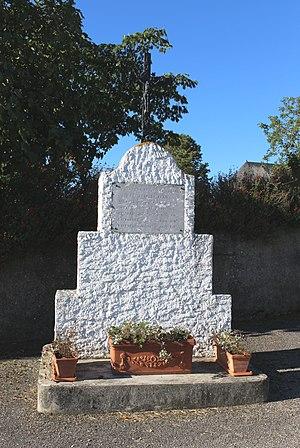
Monument aux morts de Coussan (Hautes-Pyrénées)
Coussan est une commune française située dans le département des Hautes-Pyrénées, en région Occitanie.
Les monuments aux morts de la guerre 1914-1918 peuvent être surmontés d'éléments symbolisant :